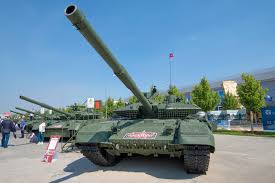
Label: T-90